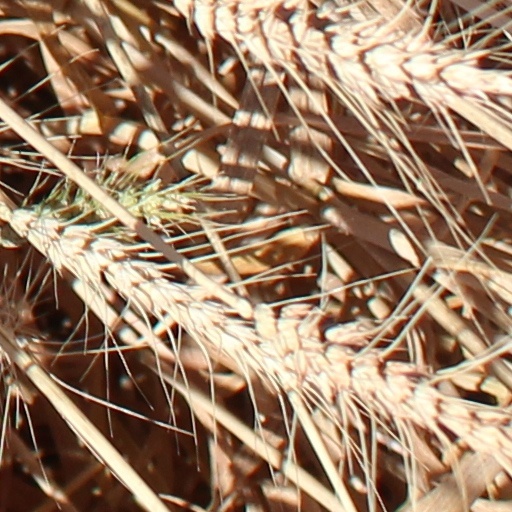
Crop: wheat